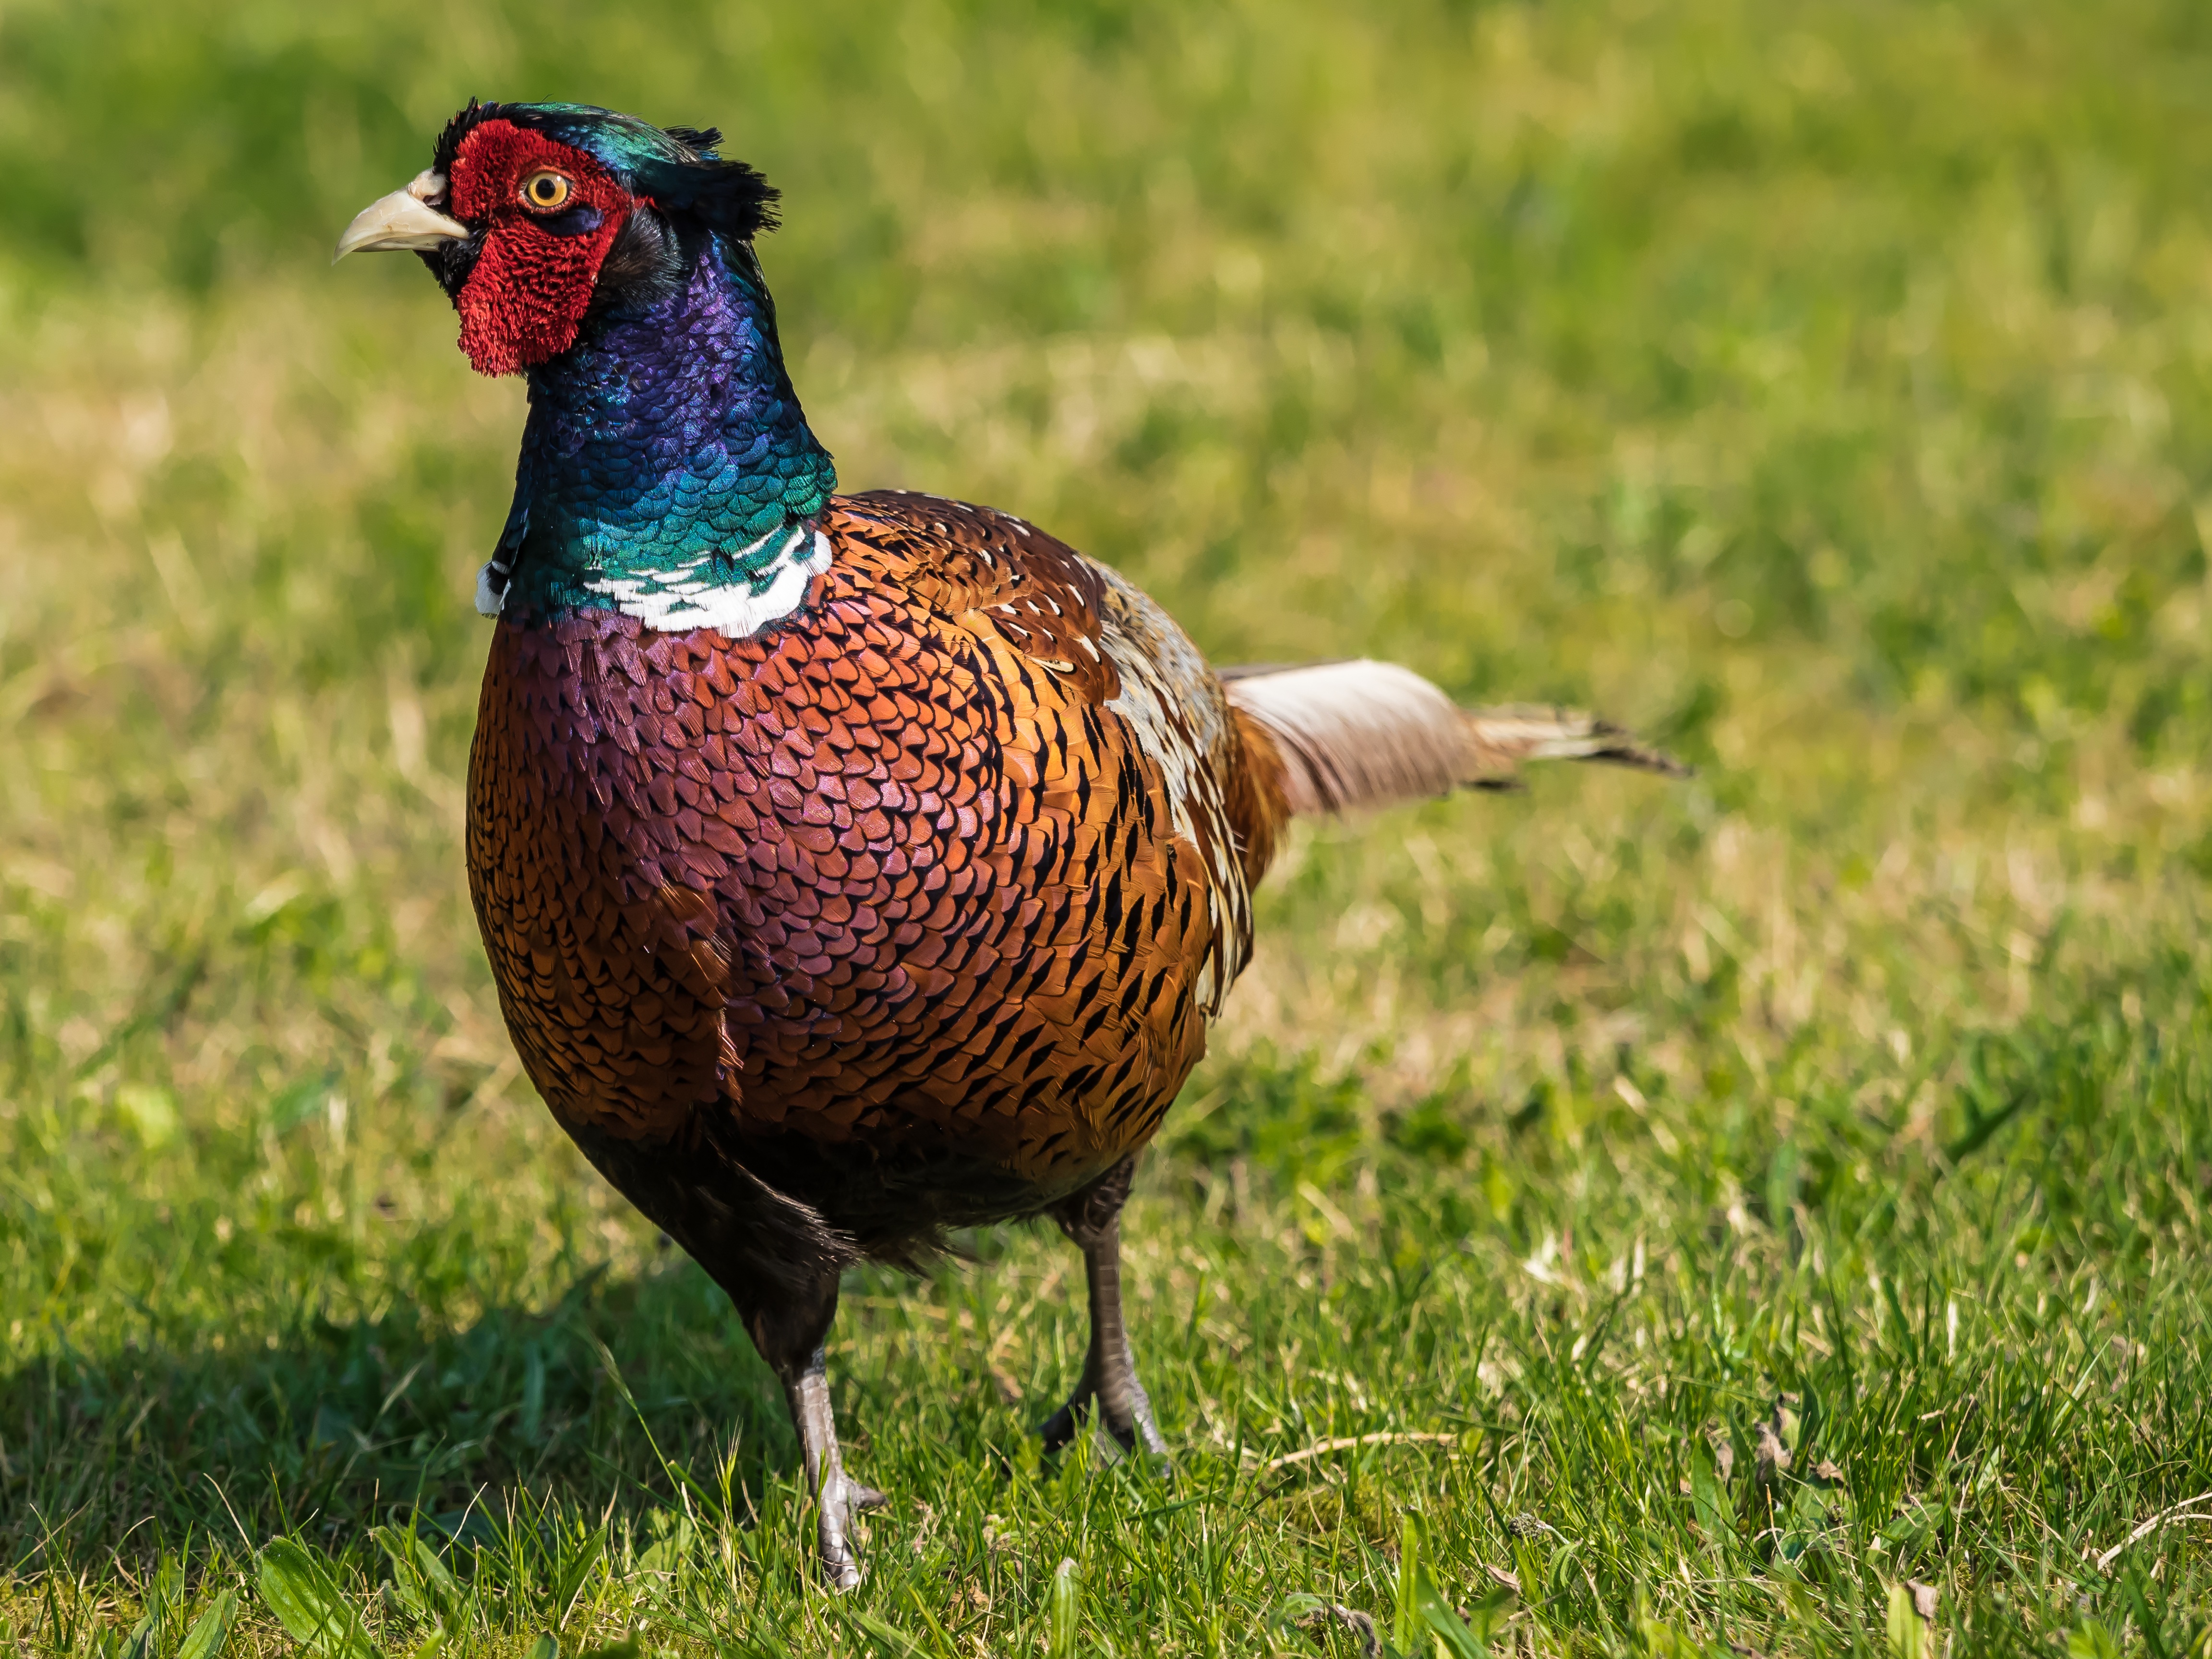
bird, prairie, wildlife, beak, colorful, feather, fowl, fauna, plumage, poultry, pheasant, galliformes, vertebrate, species, hahn, males, phasianidae, wild turkey